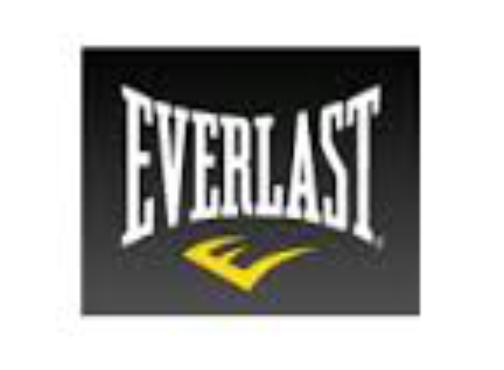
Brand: Everlast
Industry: Clothes